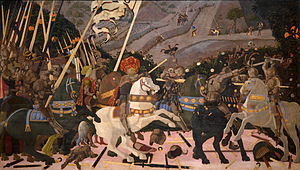
Paolo Uccello
Paolo di Dono bedre kendt som Paolo Uccello var en italiensk guldsmed og maler.